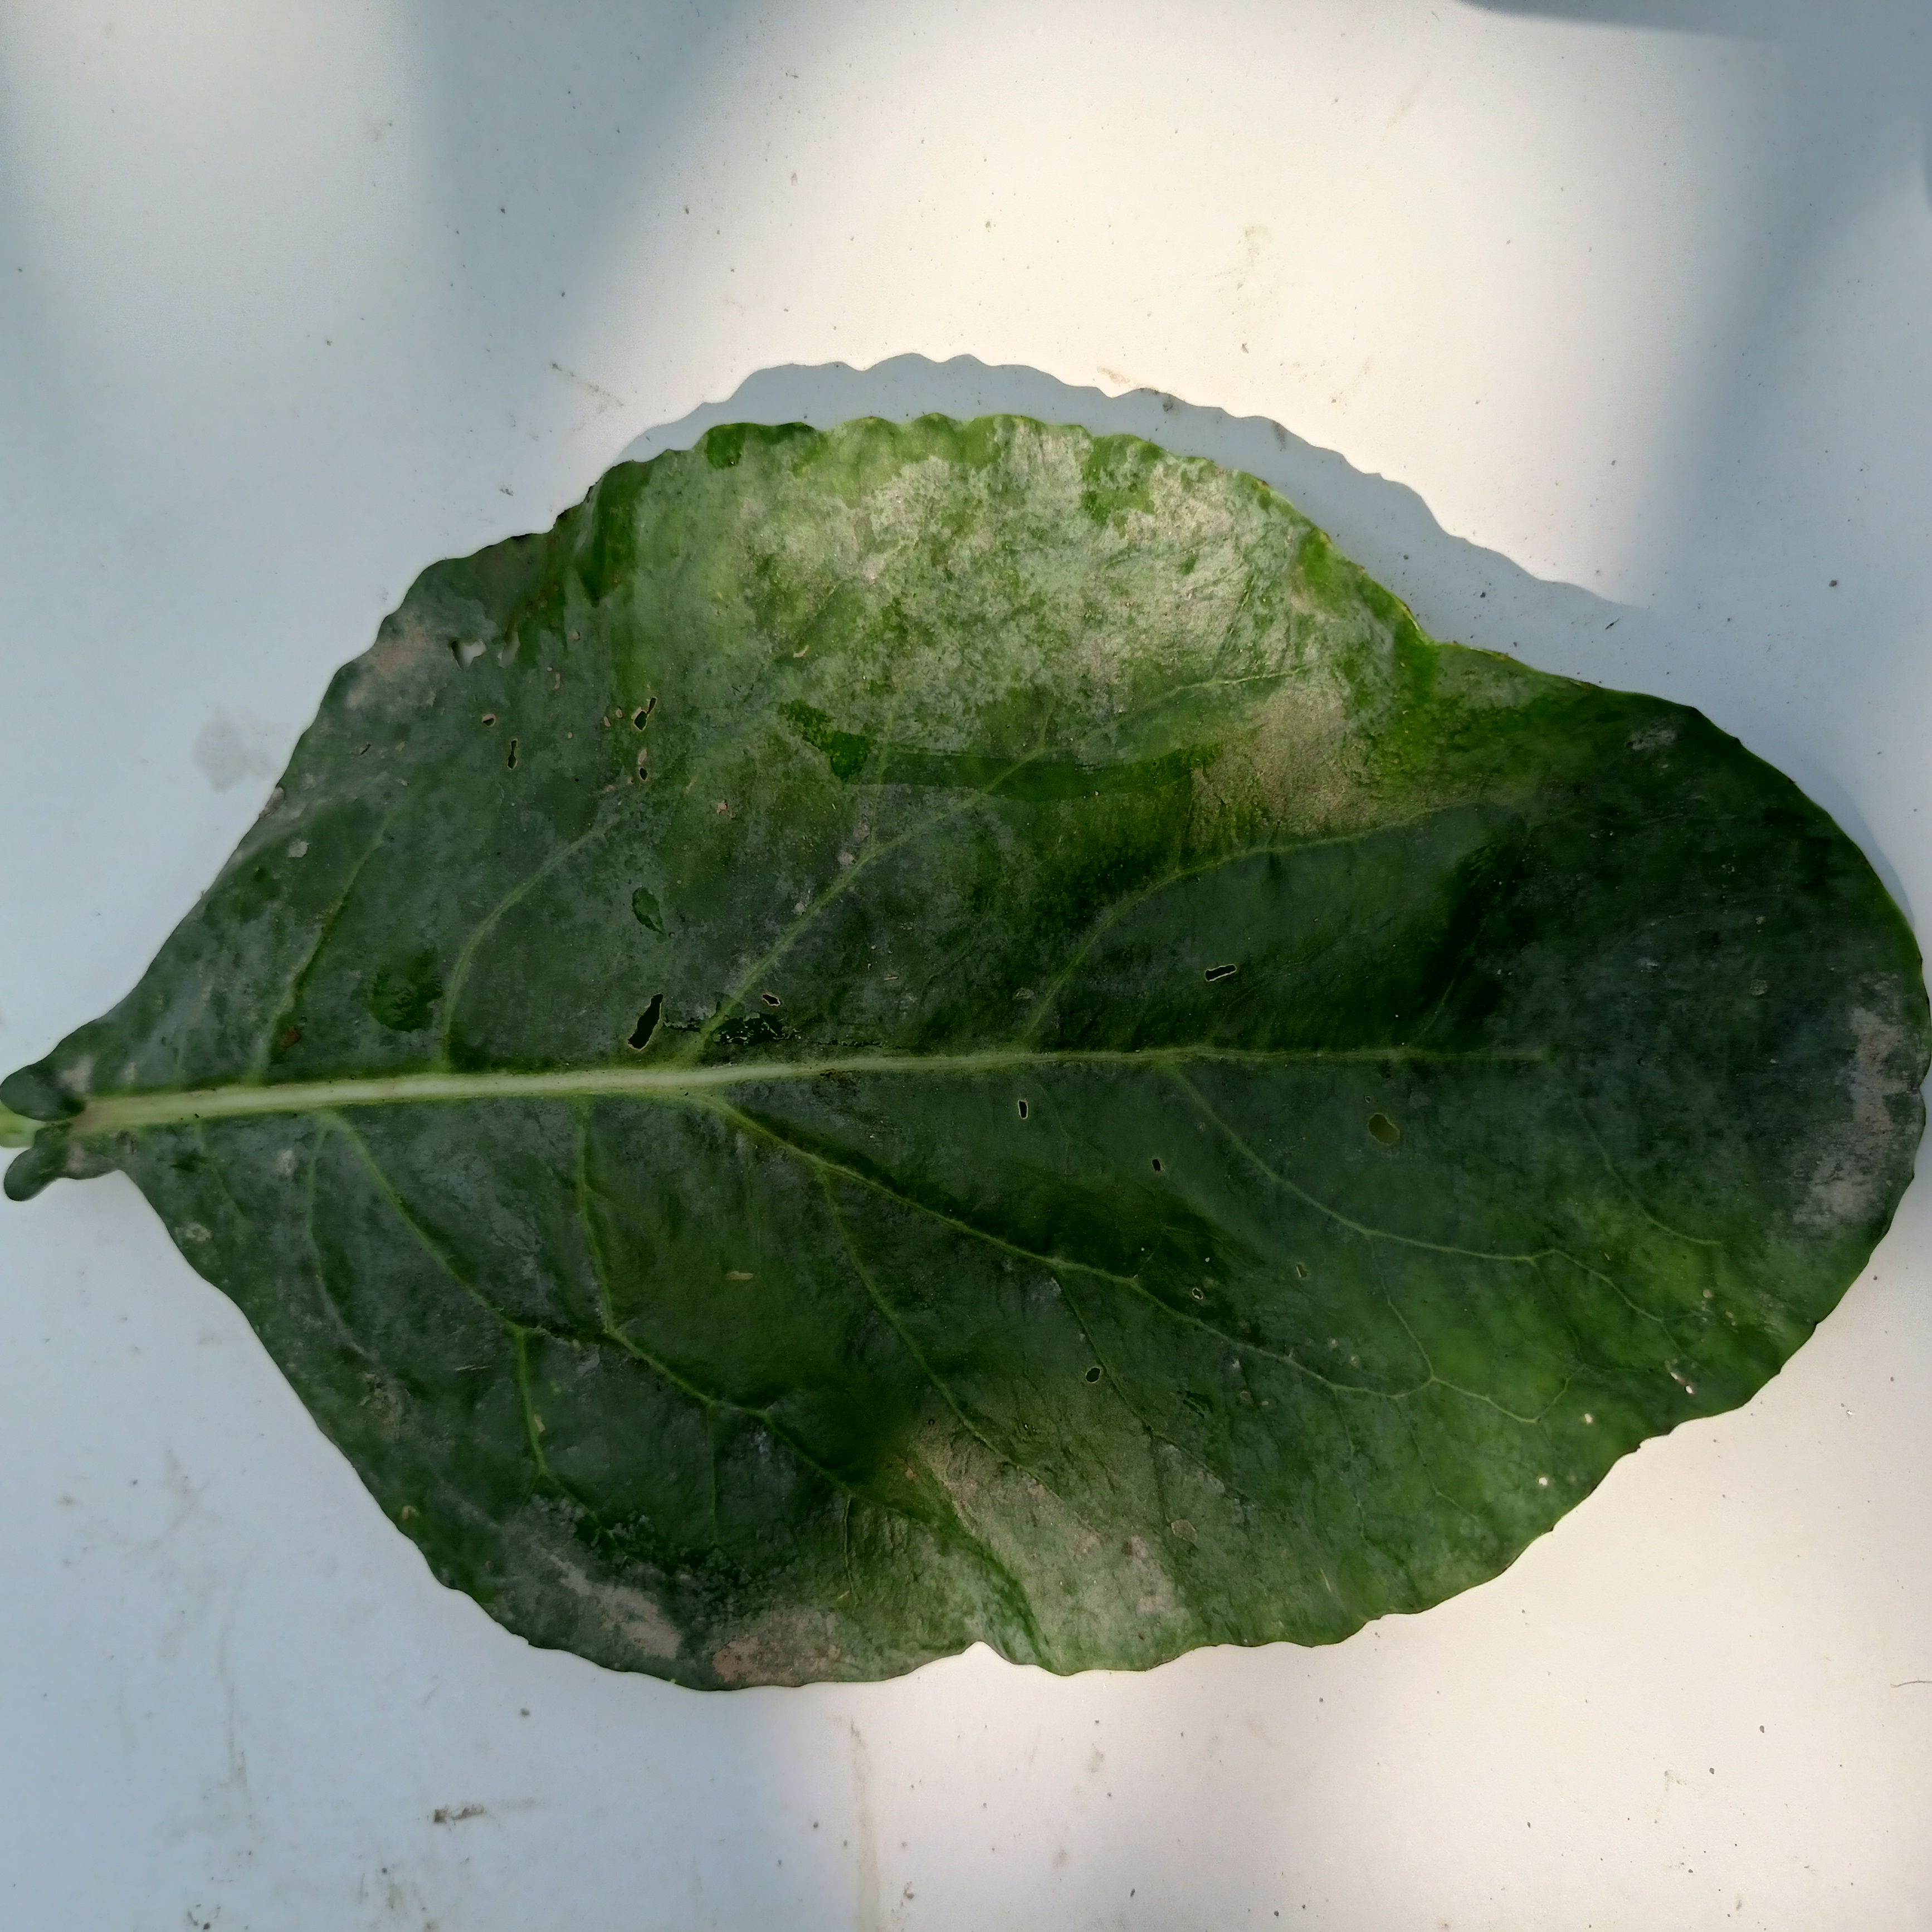
Label: Insect Hole